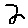
Label: 2